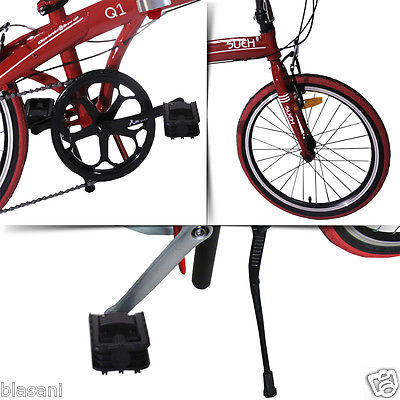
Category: bicycle